Windmill Quaker State

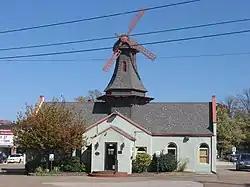
Front of the building

Windmill Quaker State is a historic service station located at Parkersburg, Wood County, West Virginia. It was built in 1928 by the Quaker State Corporation, and is an example of an architectural folly. It is a roughcast stucco building with a windmill atop the gable roof.